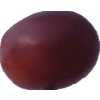
Label: pink_grape